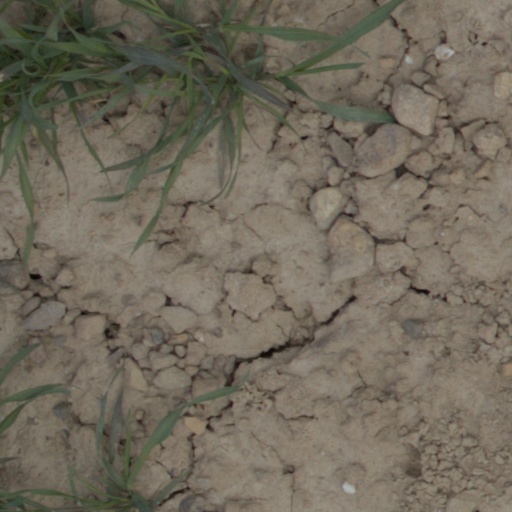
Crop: wheat